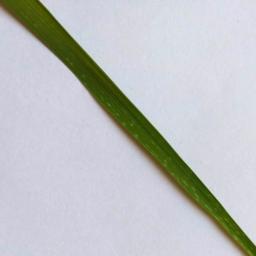
Label: Rice___Healthy